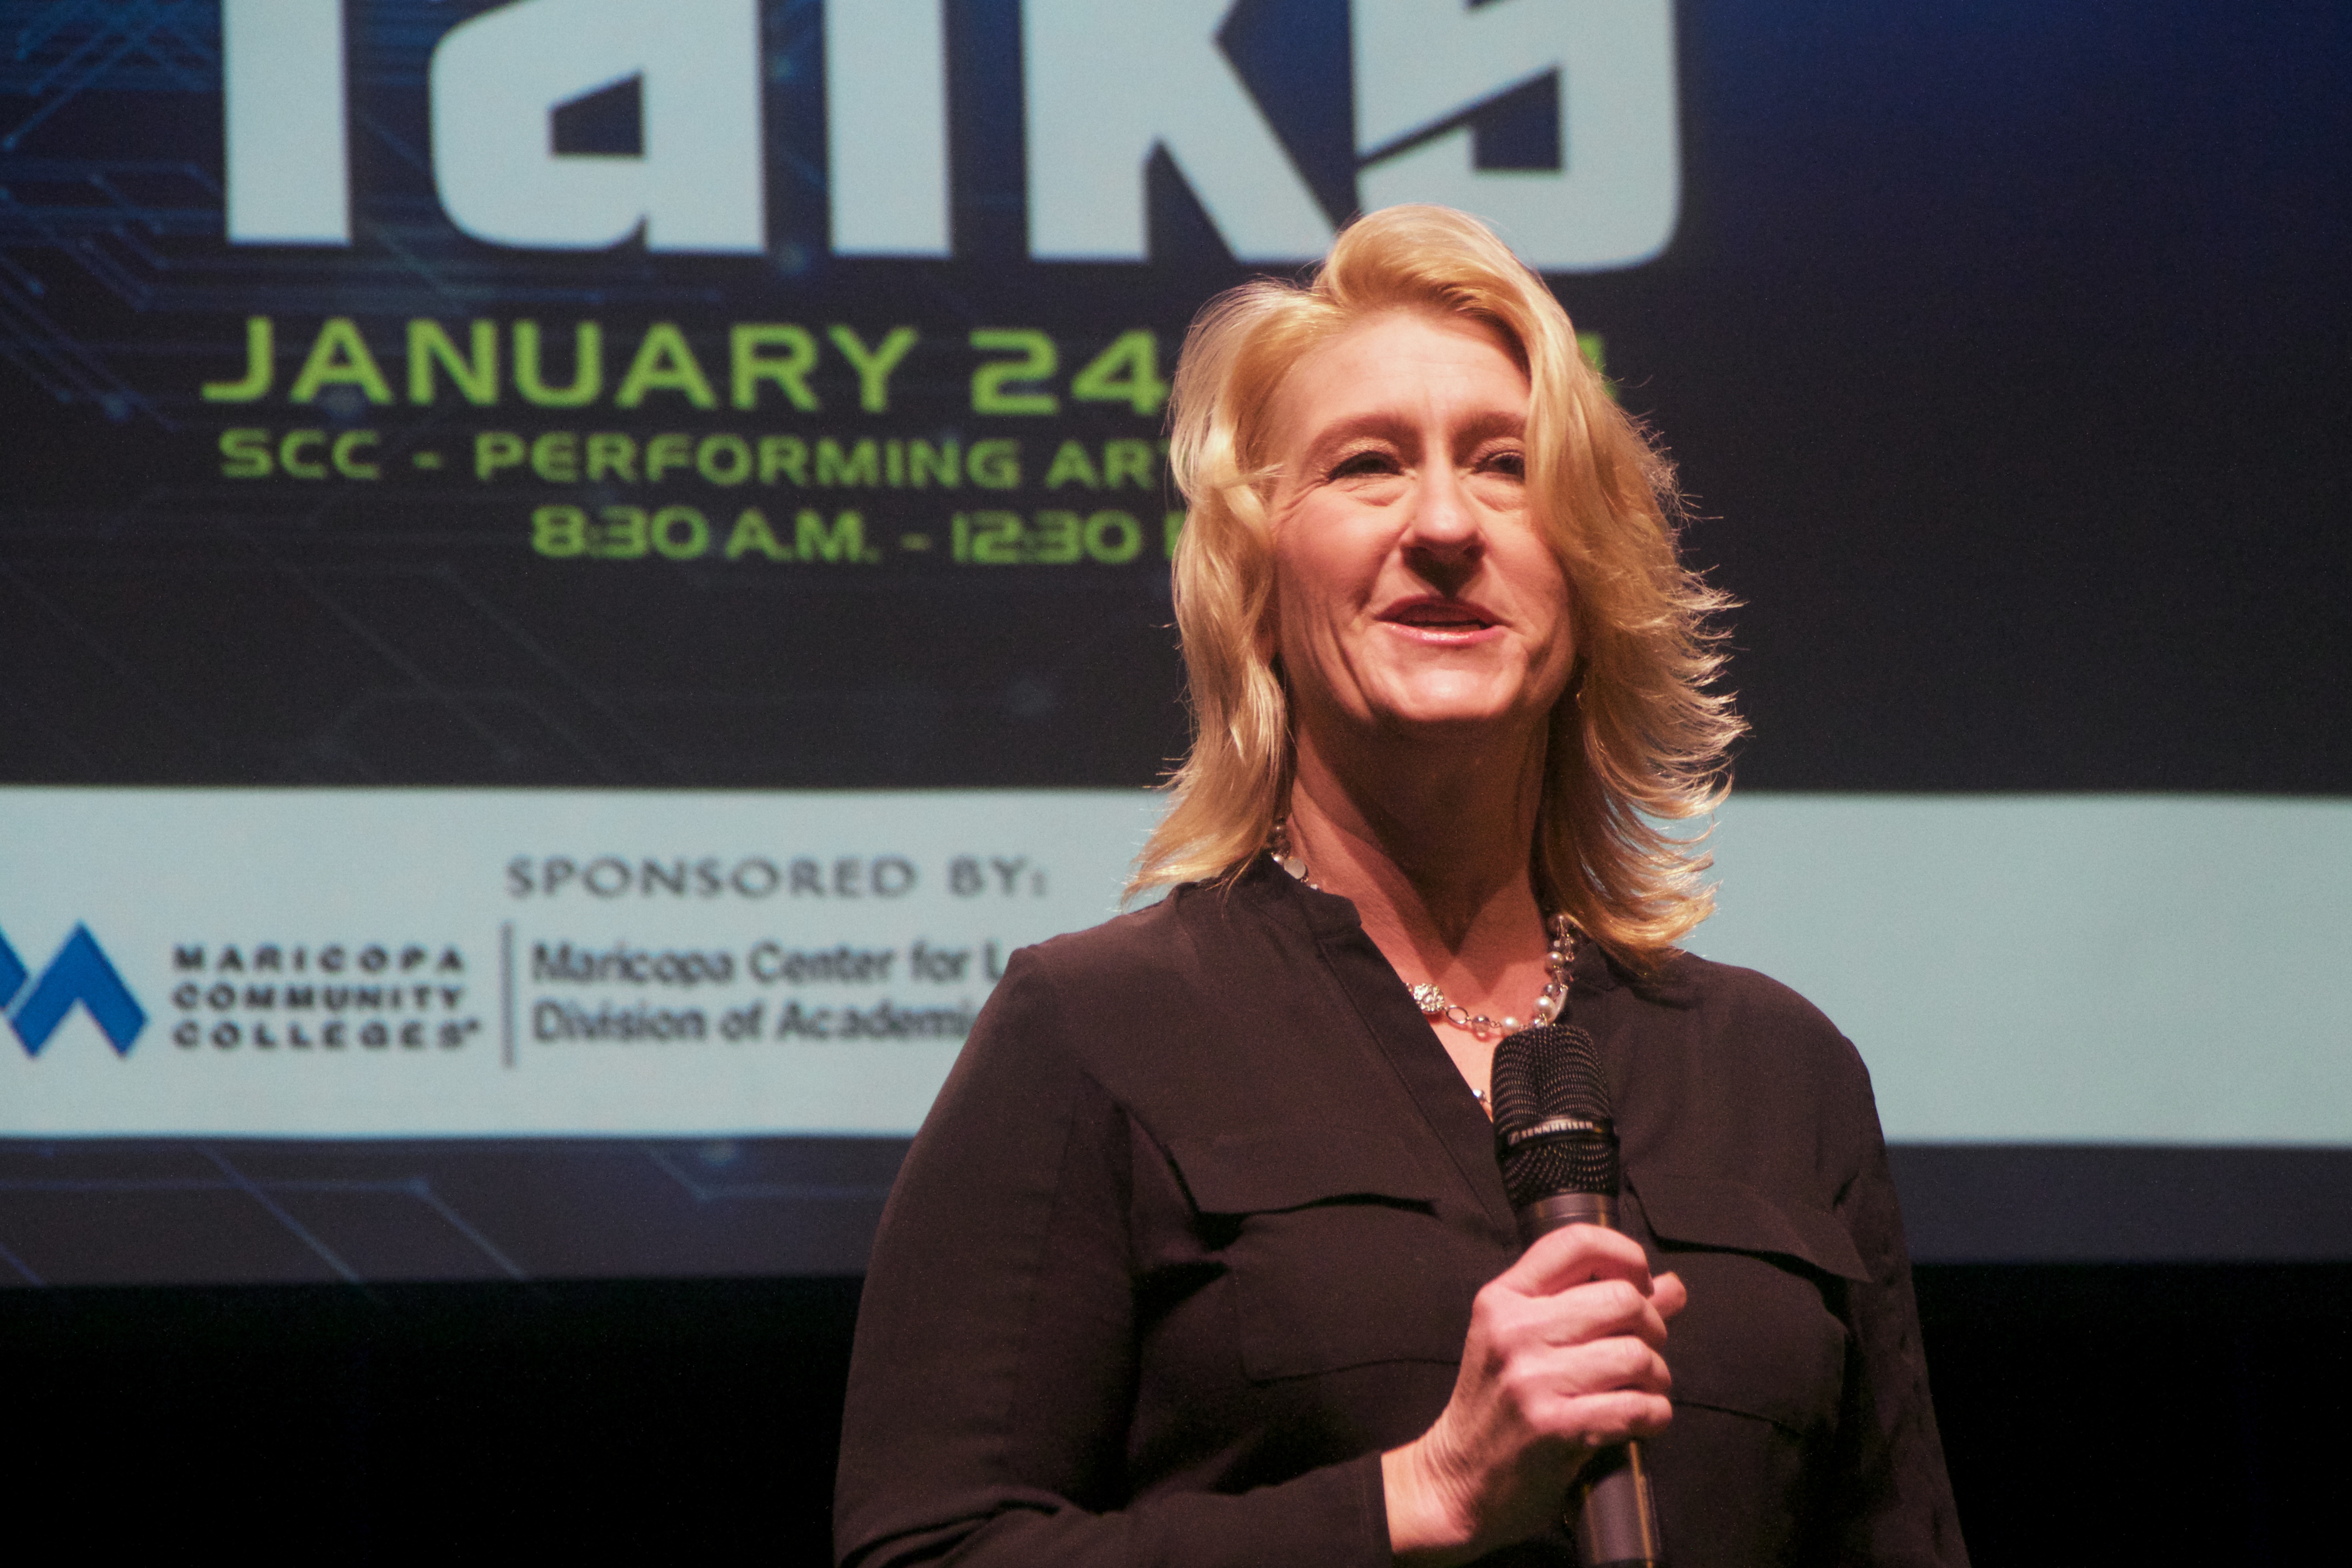
speech, lecture, scctechtalks, convention, academic conference